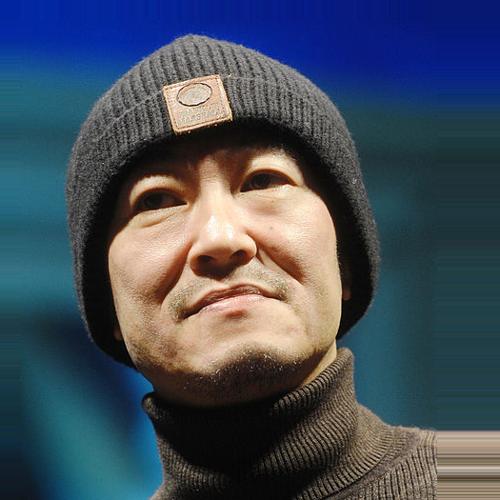
Age: 51